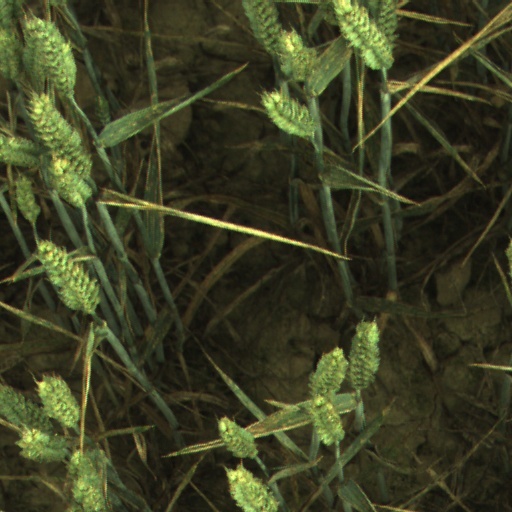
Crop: wheat